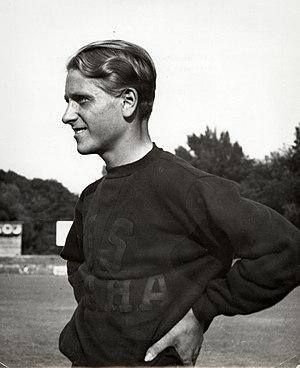
Zdeněk Koubek est un athlète tchécoslovaque connu pour avoir battu un record du monde du 800 m féminin en 1934. Il gagne deux médailles aux Jeux mondiaux féminins de 1934, et plusieurs titres nationaux avant d'obtenir en 1936 la validation de sa transition du genre féminin vers le masculin.